Vyškov District

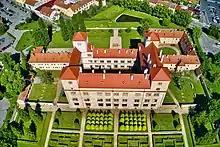
Bučovice Castle

The most important monuments in the district, protected as national cultural monuments, are: